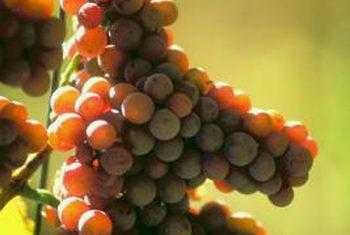
Label: Grapes